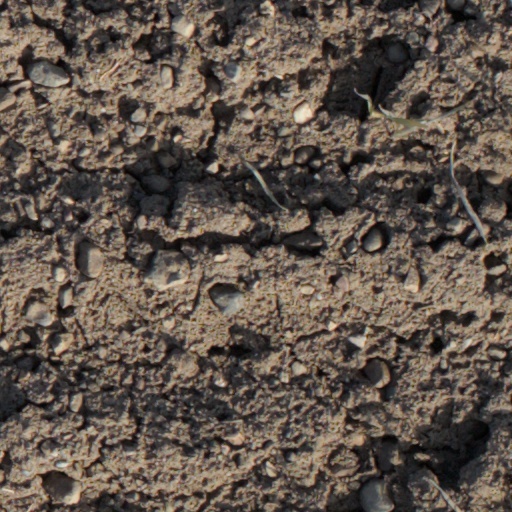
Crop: wheat